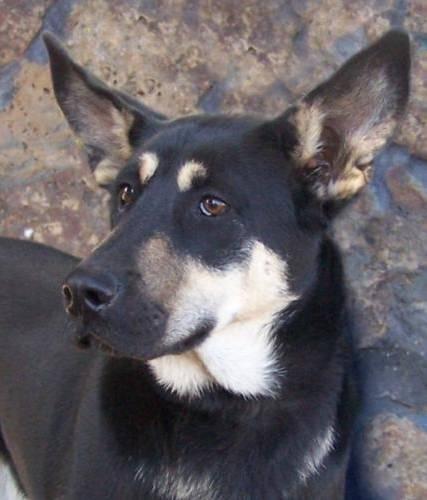
dog